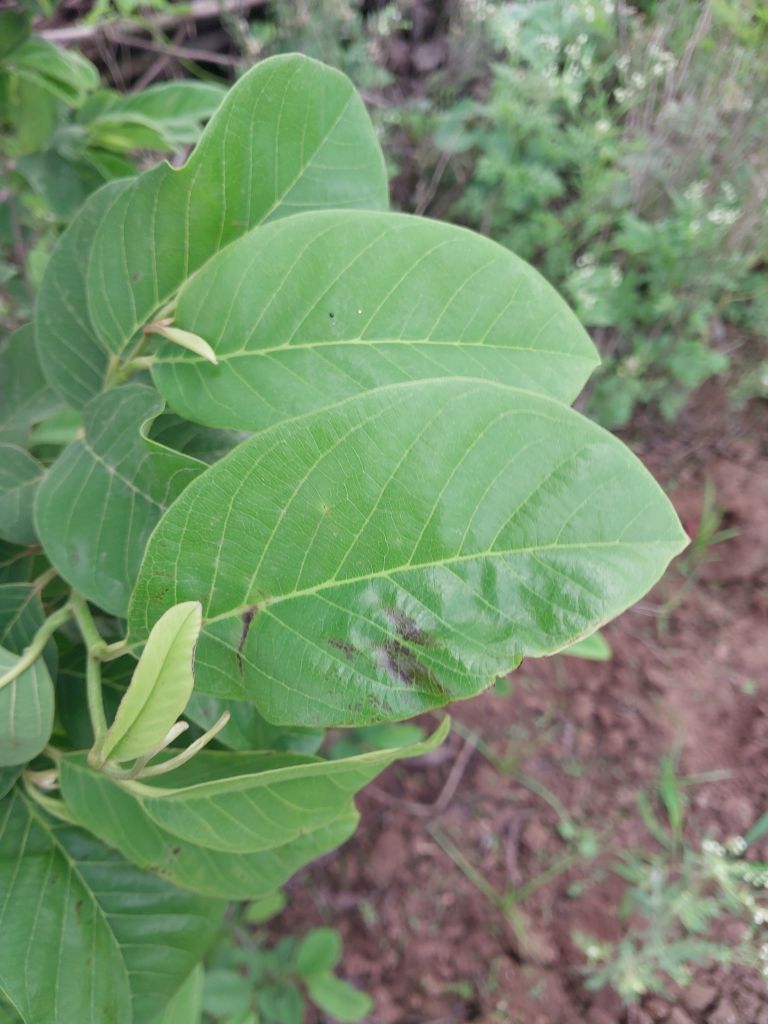
Disease label: Leaf spot on Leaves